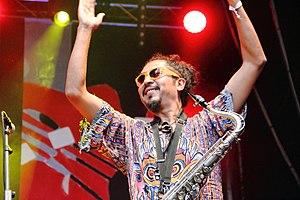
Chico Trujillo est un groupe musical Chilien. Il fait de la nouvelle cumbia Chilienne.